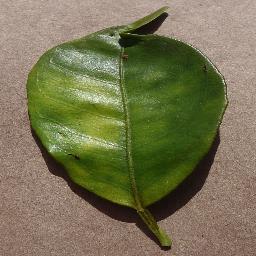
Label: Orange___Haunglongbing_(Citrus_greening)